Bolshaya Glushitsa, Samara Oblast

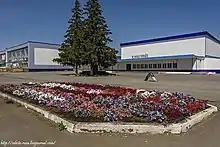

Bolshaya Glushitsa is a rural locality (a "selo") and the administrative center of Bolsheglushitsky District, Samara Oblast, Russia. Population: